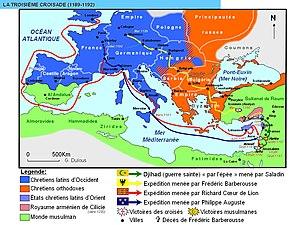
Troisième croisade
La troisième croisade, qui débuta en 1189 et s'acheva en 1192, est une série d’expéditions menées par Frédéric Barberousse, empereur germanique, Philippe Auguste, roi de France, et Richard Cœur de Lion, roi d'Angleterre, dans le but de reprendre Jérusalem et la Terre sainte à Saladin.
L'expression États grecs peut désigner :
Après le renversement de la dynastie des Comnènes, l’Empire byzantin fut gouverné pendant dix-neuf ans par la dynastie des Anges. Le règne de son premier représentant, Isaac II Ange, fut marqué par la poursuite du déclin amorcé sous les deux derniers Comnènes : l’administration de l’État continua à s’effriter pendant que s’accroissait la puissance des grands propriétaires terriens et que se multipliaient les tentatives de séparatisme régional. La Bulgarie et la Serbie amorcèrent leur séparation de l’empire à la faveur de la troisième croisade.
Marseille, de l'an mille au Moyen Âge tardif, voit l'émergence politique et économique de sa bourgeoisie marchande après cent ans d'un système vicomtal. Sachant profiter des situations diverses, des Croisades aux faiblesses politiques des princes d'Anjou, elle parvient à connaitre des périodes d'essor, néanmoins nuancées par les troubles politiques et l'incapacité de la ville à véritablement rivaliser avec les Républiques italiennes en Méditerranée.